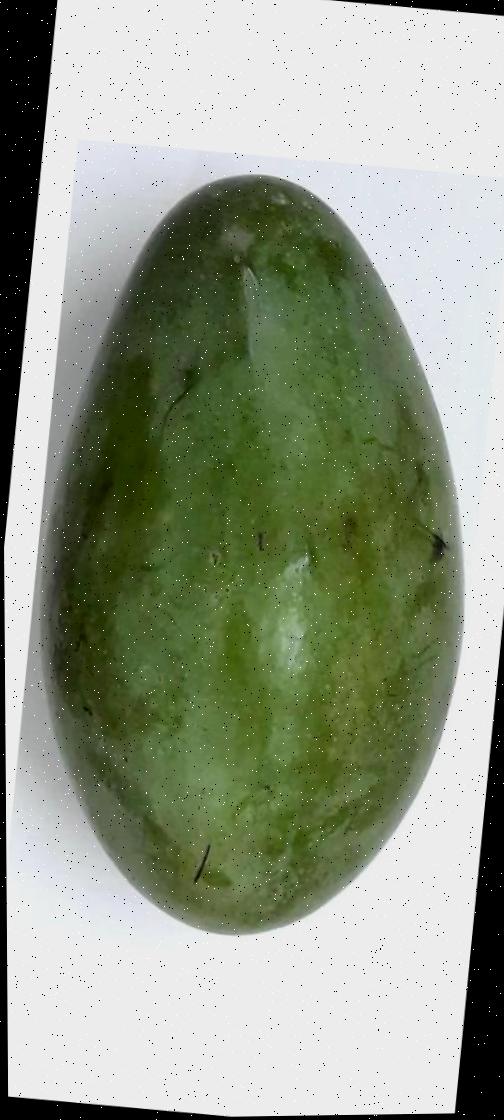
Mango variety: Amrapali